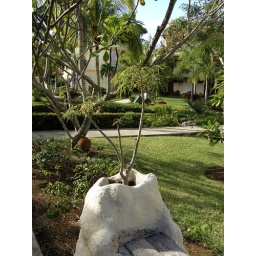
A tree in a rock on a bench